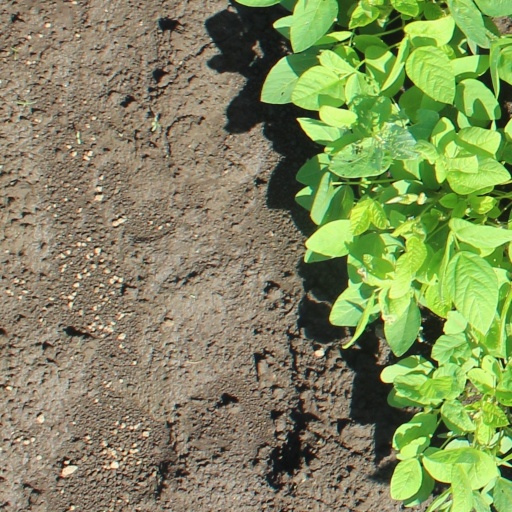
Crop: soybean